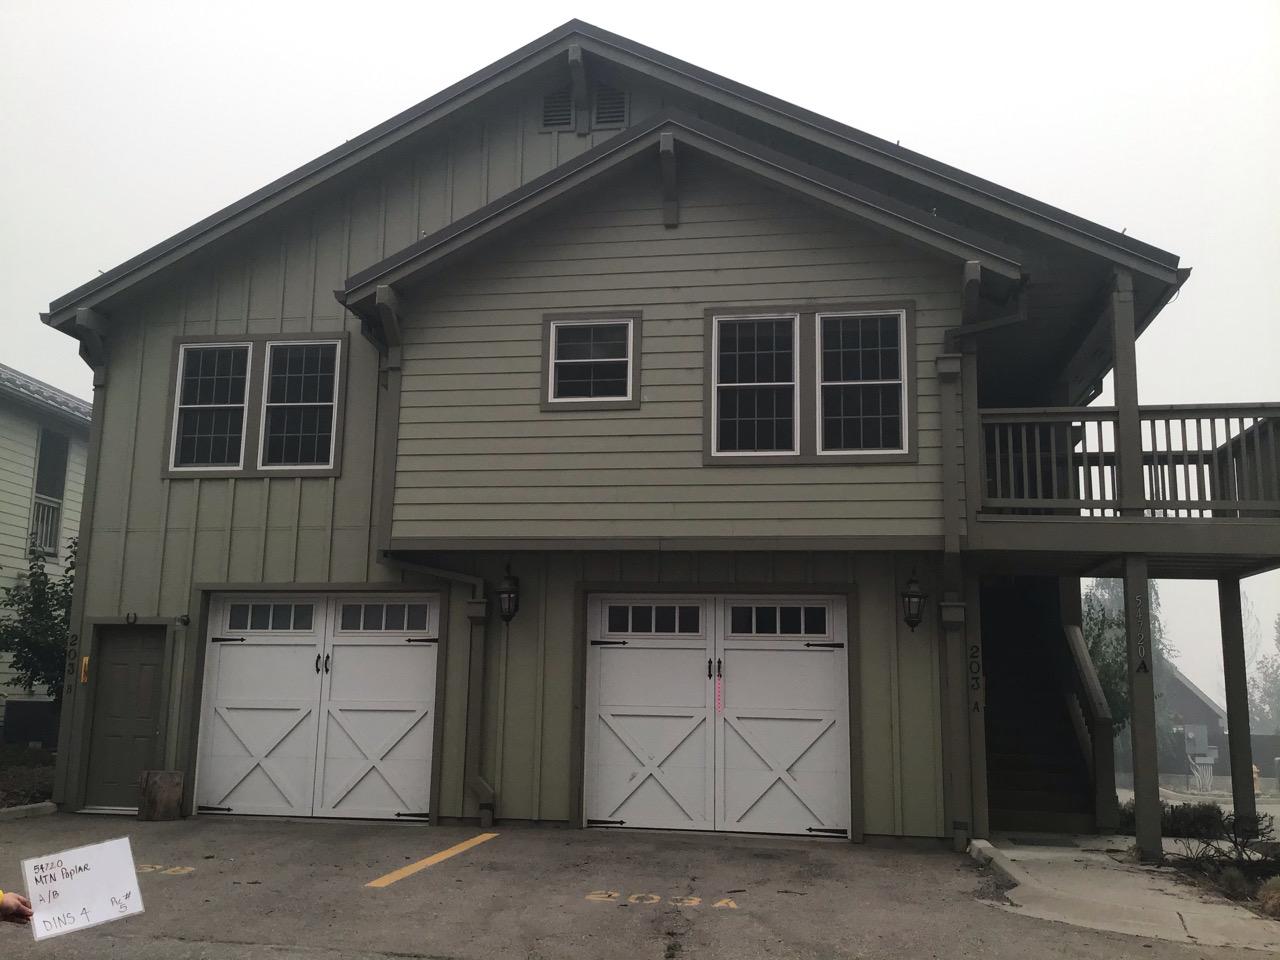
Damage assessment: affected